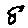
Label: 8